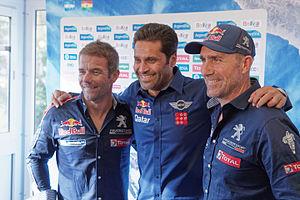
La saison 2016 marque le commencement d'une nouvelle étape dans la carrière de Sébastien Loeb. Après quinze années d'histoires communes avec la marque aux chevrons, son départ de Citroën Racing est alors acté et l'Alsacien devient un pilote Peugeot Sport à part entière. Son emploi du temps sportif se partage dès lors entre les deux programmes d'usine portés par l'écurie française. En rallye-raid d'une part, où il participe à son premier Dakar, dont il remporte quatre victoires d'étapes en occupant la tête de la course durant toute la première semaine, ainsi qu'au rallye de la Route de la Soie. En championnat du monde de rallycross d'autre part, qu'il termine à la cinquième place finale devant son coéquipier Timmy Hansen plus expérimenté, mais sans parvenir à rivaliser sur la durée avec les autres équipes de pointe en raison d'un manque de performance de la nouvelle Peugeot 208 WRX.